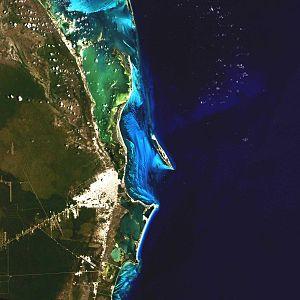
Cancún est une ville mexicaine située dans l'État du Quintana Roo, au nord-est de la Péninsule du Yucatán. Ayant connu une transformation remarquable en seulement quelques années, Cancún est désormais une ville célèbre mondialement pour son activité touristique très importante. D'après le recensement de 2015, elle compte 743 626 habitants, pour une superficie de 1978,75 km².